Charles Laughton

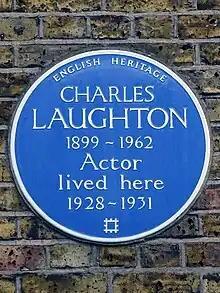
English Heritage blue plaque erected in 1992 at 15 Percy Street, London commemorating Charles Laughton

Laughton checked in to Cedars of Lebanon Hospital in July 1962 with what was described as a ruptured disc. He had surgery for the collapse of a vertebra and it was revealed he had cancer of the spine. He left the hospital at the end of November. He was in a coma for some time and died at home on 15 December 1962 from renal cancer and bladder cancer. His ashes were interred at Forest Lawn Memorial Park (Hollywood Hills).